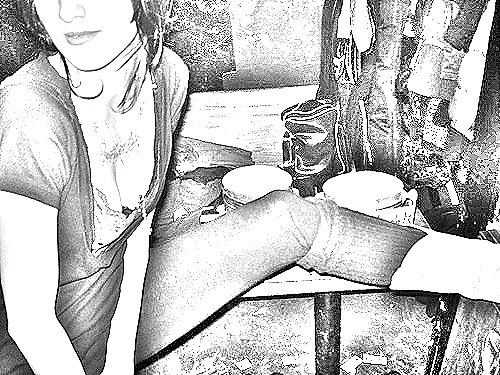
Portrait style: Sketch Portrait